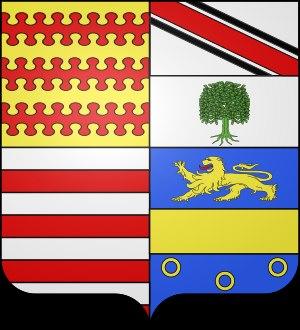
L'histoire de Fondettes, une commune française d'Indre-et-Loire, se déploie sur plusieurs millénaires, depuis le néolithique. L'exploration archéologique révèle, à la fin de l'âge du fer, une occupation permanente du site sous la forme d'une agglomération fortifiée, l'oppidum de Montboyau. Plusieurs structures, dont un pont construit à l'époque gallo-romaine et quatre villæ érigées au cours de la période tardo-antique, montrent la continuité de l'utilisation de ce territoire tourangeau. Au Moyen Âge, la paroisse de Fondettes, fondée autour de l'an mil, est un fief de faible importance, qui relève successivement de plusieurs seigneuries, notamment celle du comte d'Anjou Foulques Nerra, puis celle des Maillé et enfin celle de Martigny. La paroisse fondettoise connaît pendant la Renaissance la confrontation entre les ligueurs et les troupes d'Henri IV, puis à la fin de la période moderne, au XVIIIᵉ siècle, en 1774, une révolte populaire de subsistance. En 1790, la petite paroisse tourangelle, dont la population atteint alors près de 2 000 habitants, fait l'objet d'un changement de statut et devient une commune.